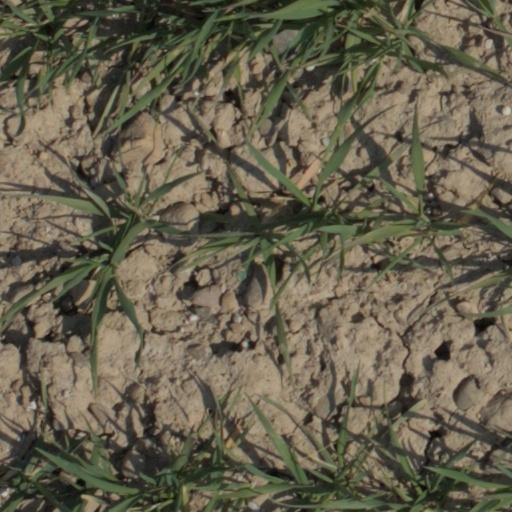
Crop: wheat